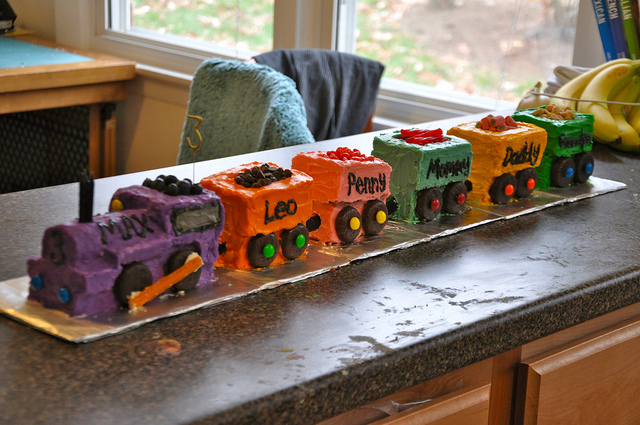
A train cake with each train car colored and labeled with a different persons name.

A train cake featuring a name of various family members.

A train cake sitting on top of a kitchen counter.

an image of a colorful train birthday cake

A cake fashioned to be a train sitting on a counter.